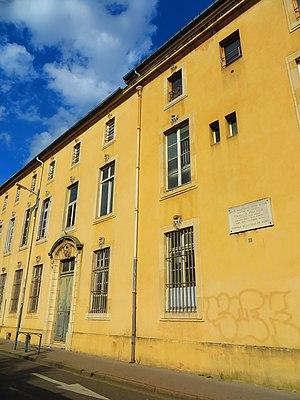
Nancy maison habitée par Charles De Foucauld aôut 1871 octobre 1876
Charles Eugène de Foucauld de Pontbriand, vicomte de Foucauld, O.C.S.O., né le 15 septembre 1858 à Strasbourg et mort le 1ᵉʳ décembre 1916 à Tamanrasset, est un officier de cavalerie de l'armée française devenu explorateur et géographe, puis religieux catholique, prêtre, ermite et linguiste. Il a été béatifié le 13 novembre 2005 par le pape Benoît XVI. Il est commémoré le 1ᵉʳ décembre.